New shoes on budget day

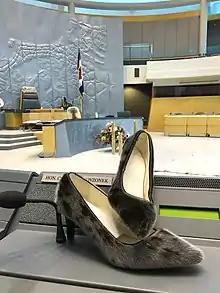
Northwest Territories Finance Minister Caroline Wawzonek's budget day shoes in 2020.

New shoes on budget day is an unusual tradition among Canadian Ministers of Finance. The tradition holds that the Minister of Finance should purchase or wear new shoes when the budget is delivered.